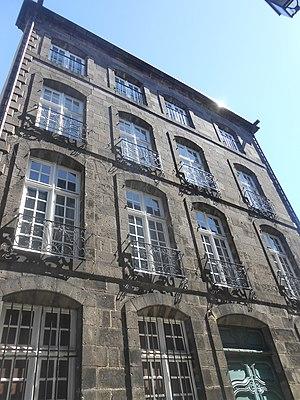
Hôtel Desaix, un des deux hôtels particuliers qui constituent actuellement le Musée Mandet.
Le musée Francisque-Mandet est un musée d'art situé à Riom, en Auvergne, présentant des collections de beaux-arts, arts décoratifs, design, orfèvrerie et archéologie et accueillant tout au long de l'année des expositions temporaires.